Yarra Valley

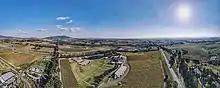
Yarra Valley wine region panorama. Facing West. Shot on 230422

The Yarra Valley is one of Victoria's primary tourism regions, attracting visitors with its natural landscapes, wineries, and outdoor activities. The Lilydale to Warburton Rail Trail is a popular 40-kilometre track that follows an old railway line, frequented by cyclists, walkers, and equestrians. Other natural attractions include the Healesville Sanctuary, a conservation-focused wildlife park that showcases native Australian animals, and several parks and reserves in the Yarra Ranges, which offer hiking trails and scenic views.